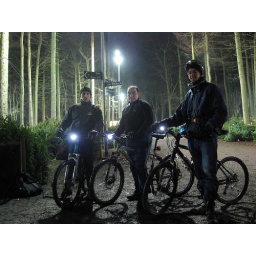
110-365 Night mountain biking in Delamere forest